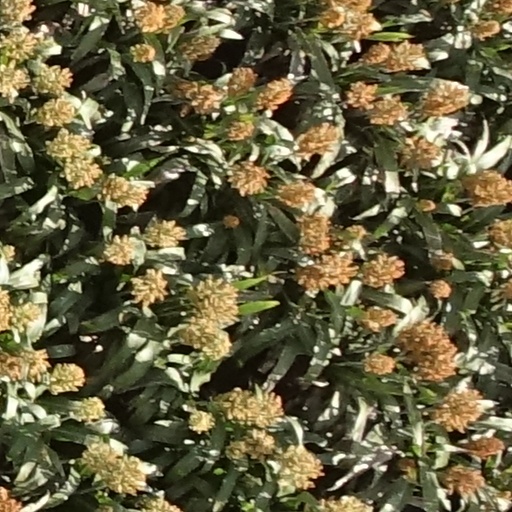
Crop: sorghum